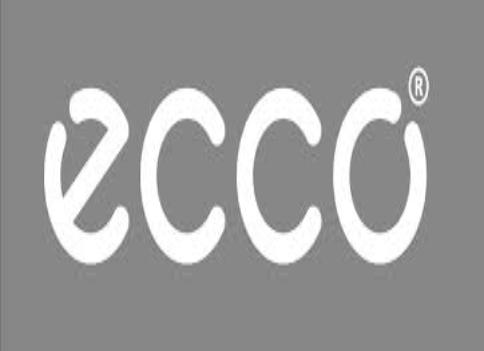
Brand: Ecco
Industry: Clothes